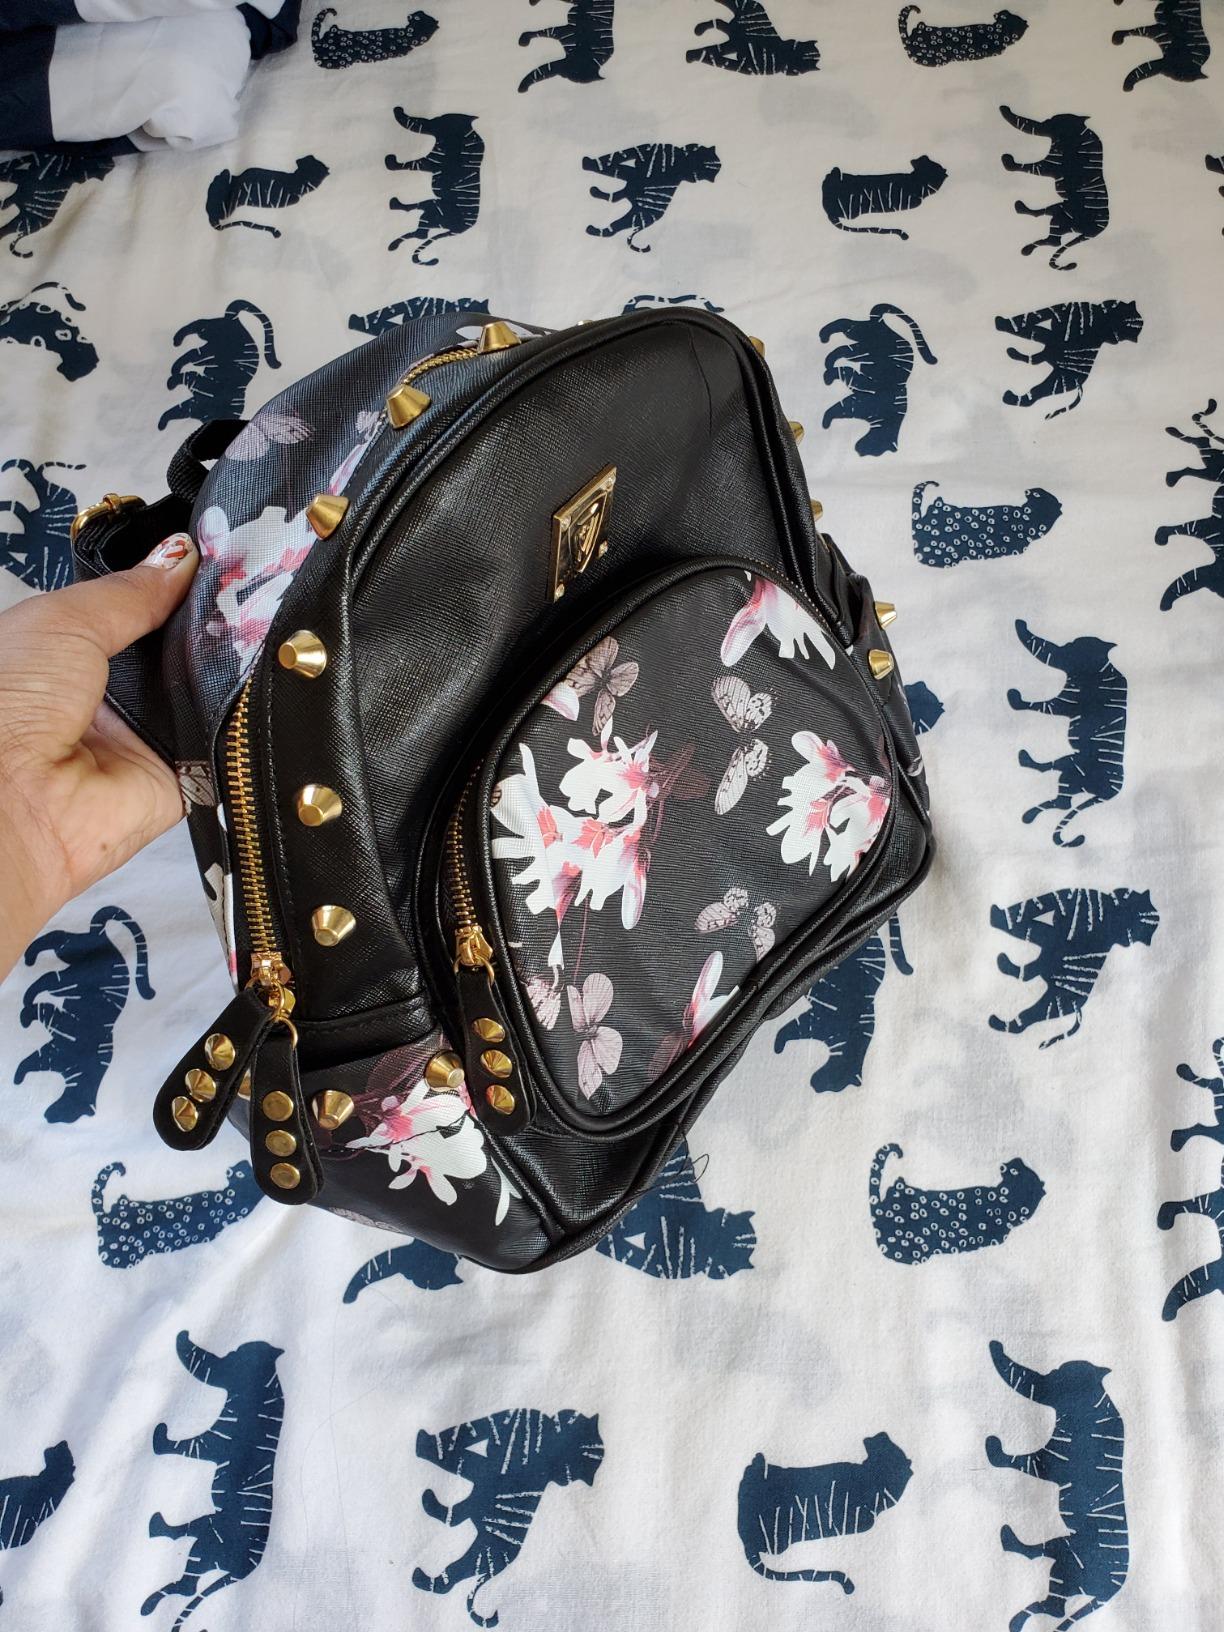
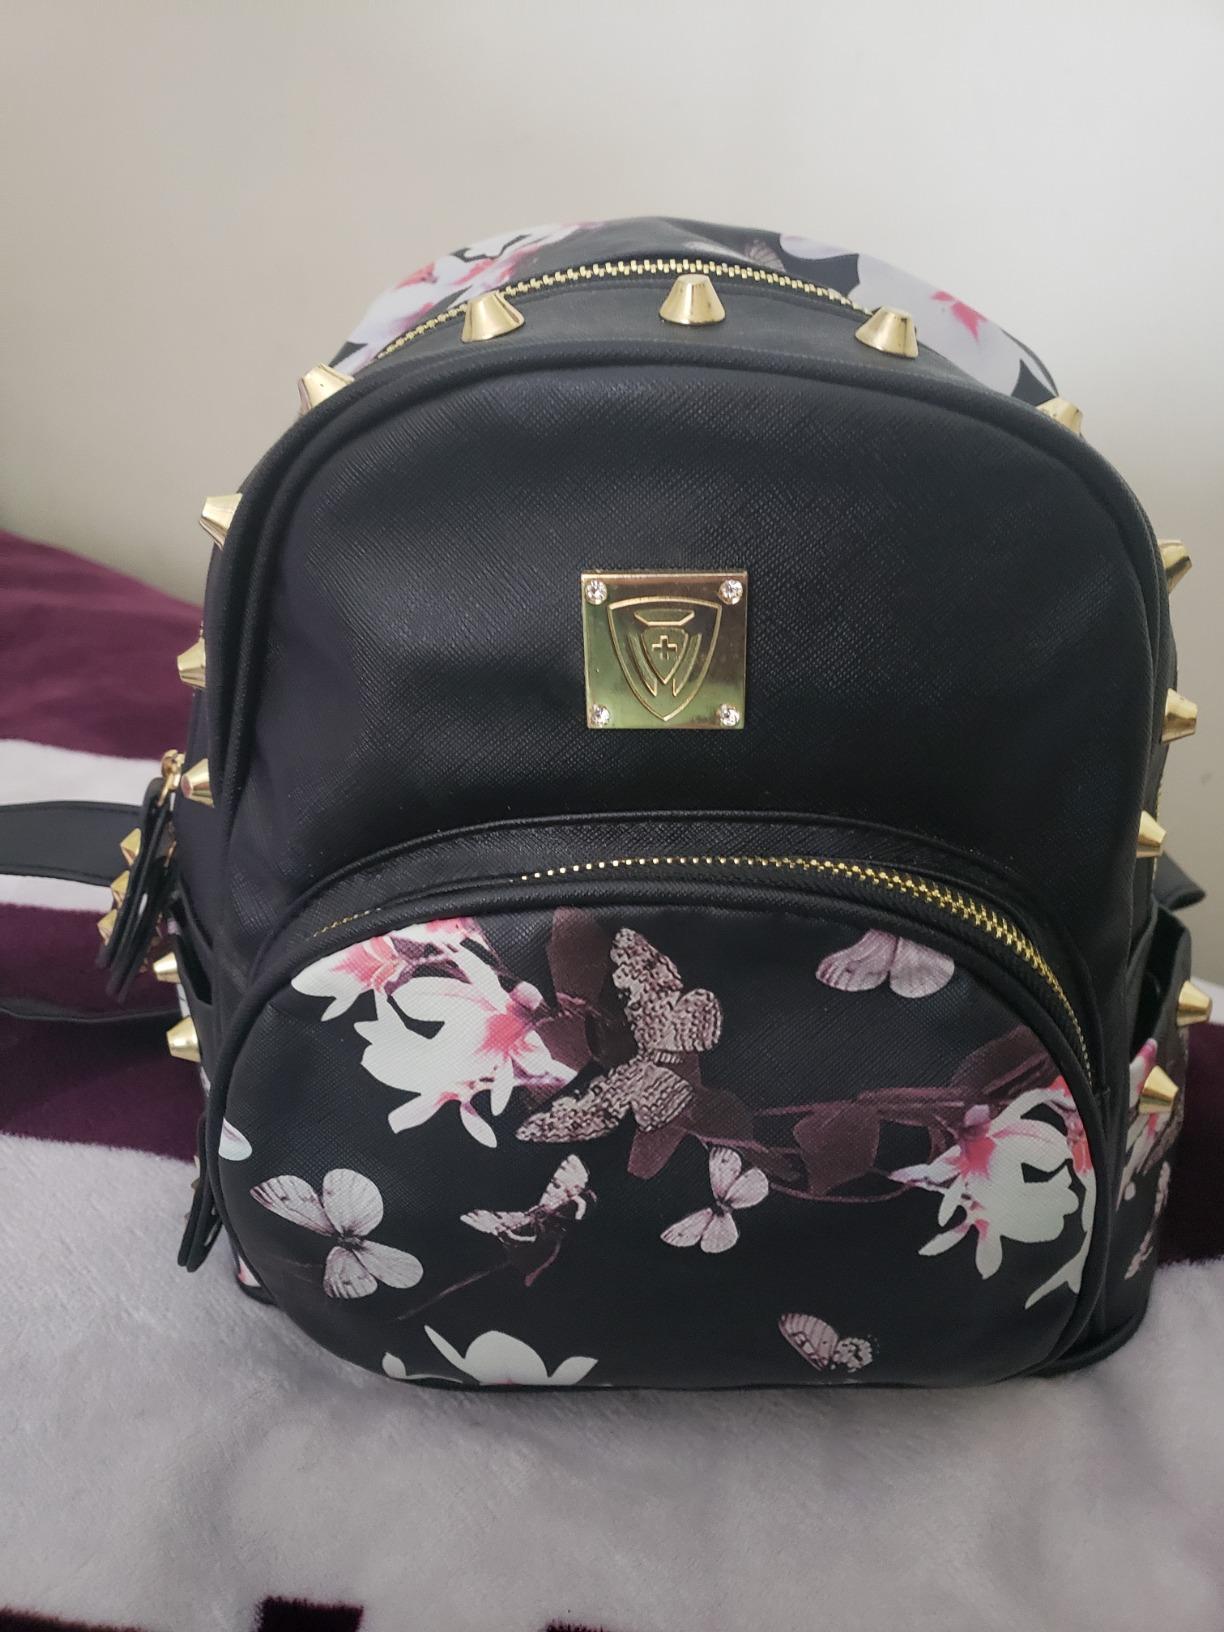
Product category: accessories_handbag
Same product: yes